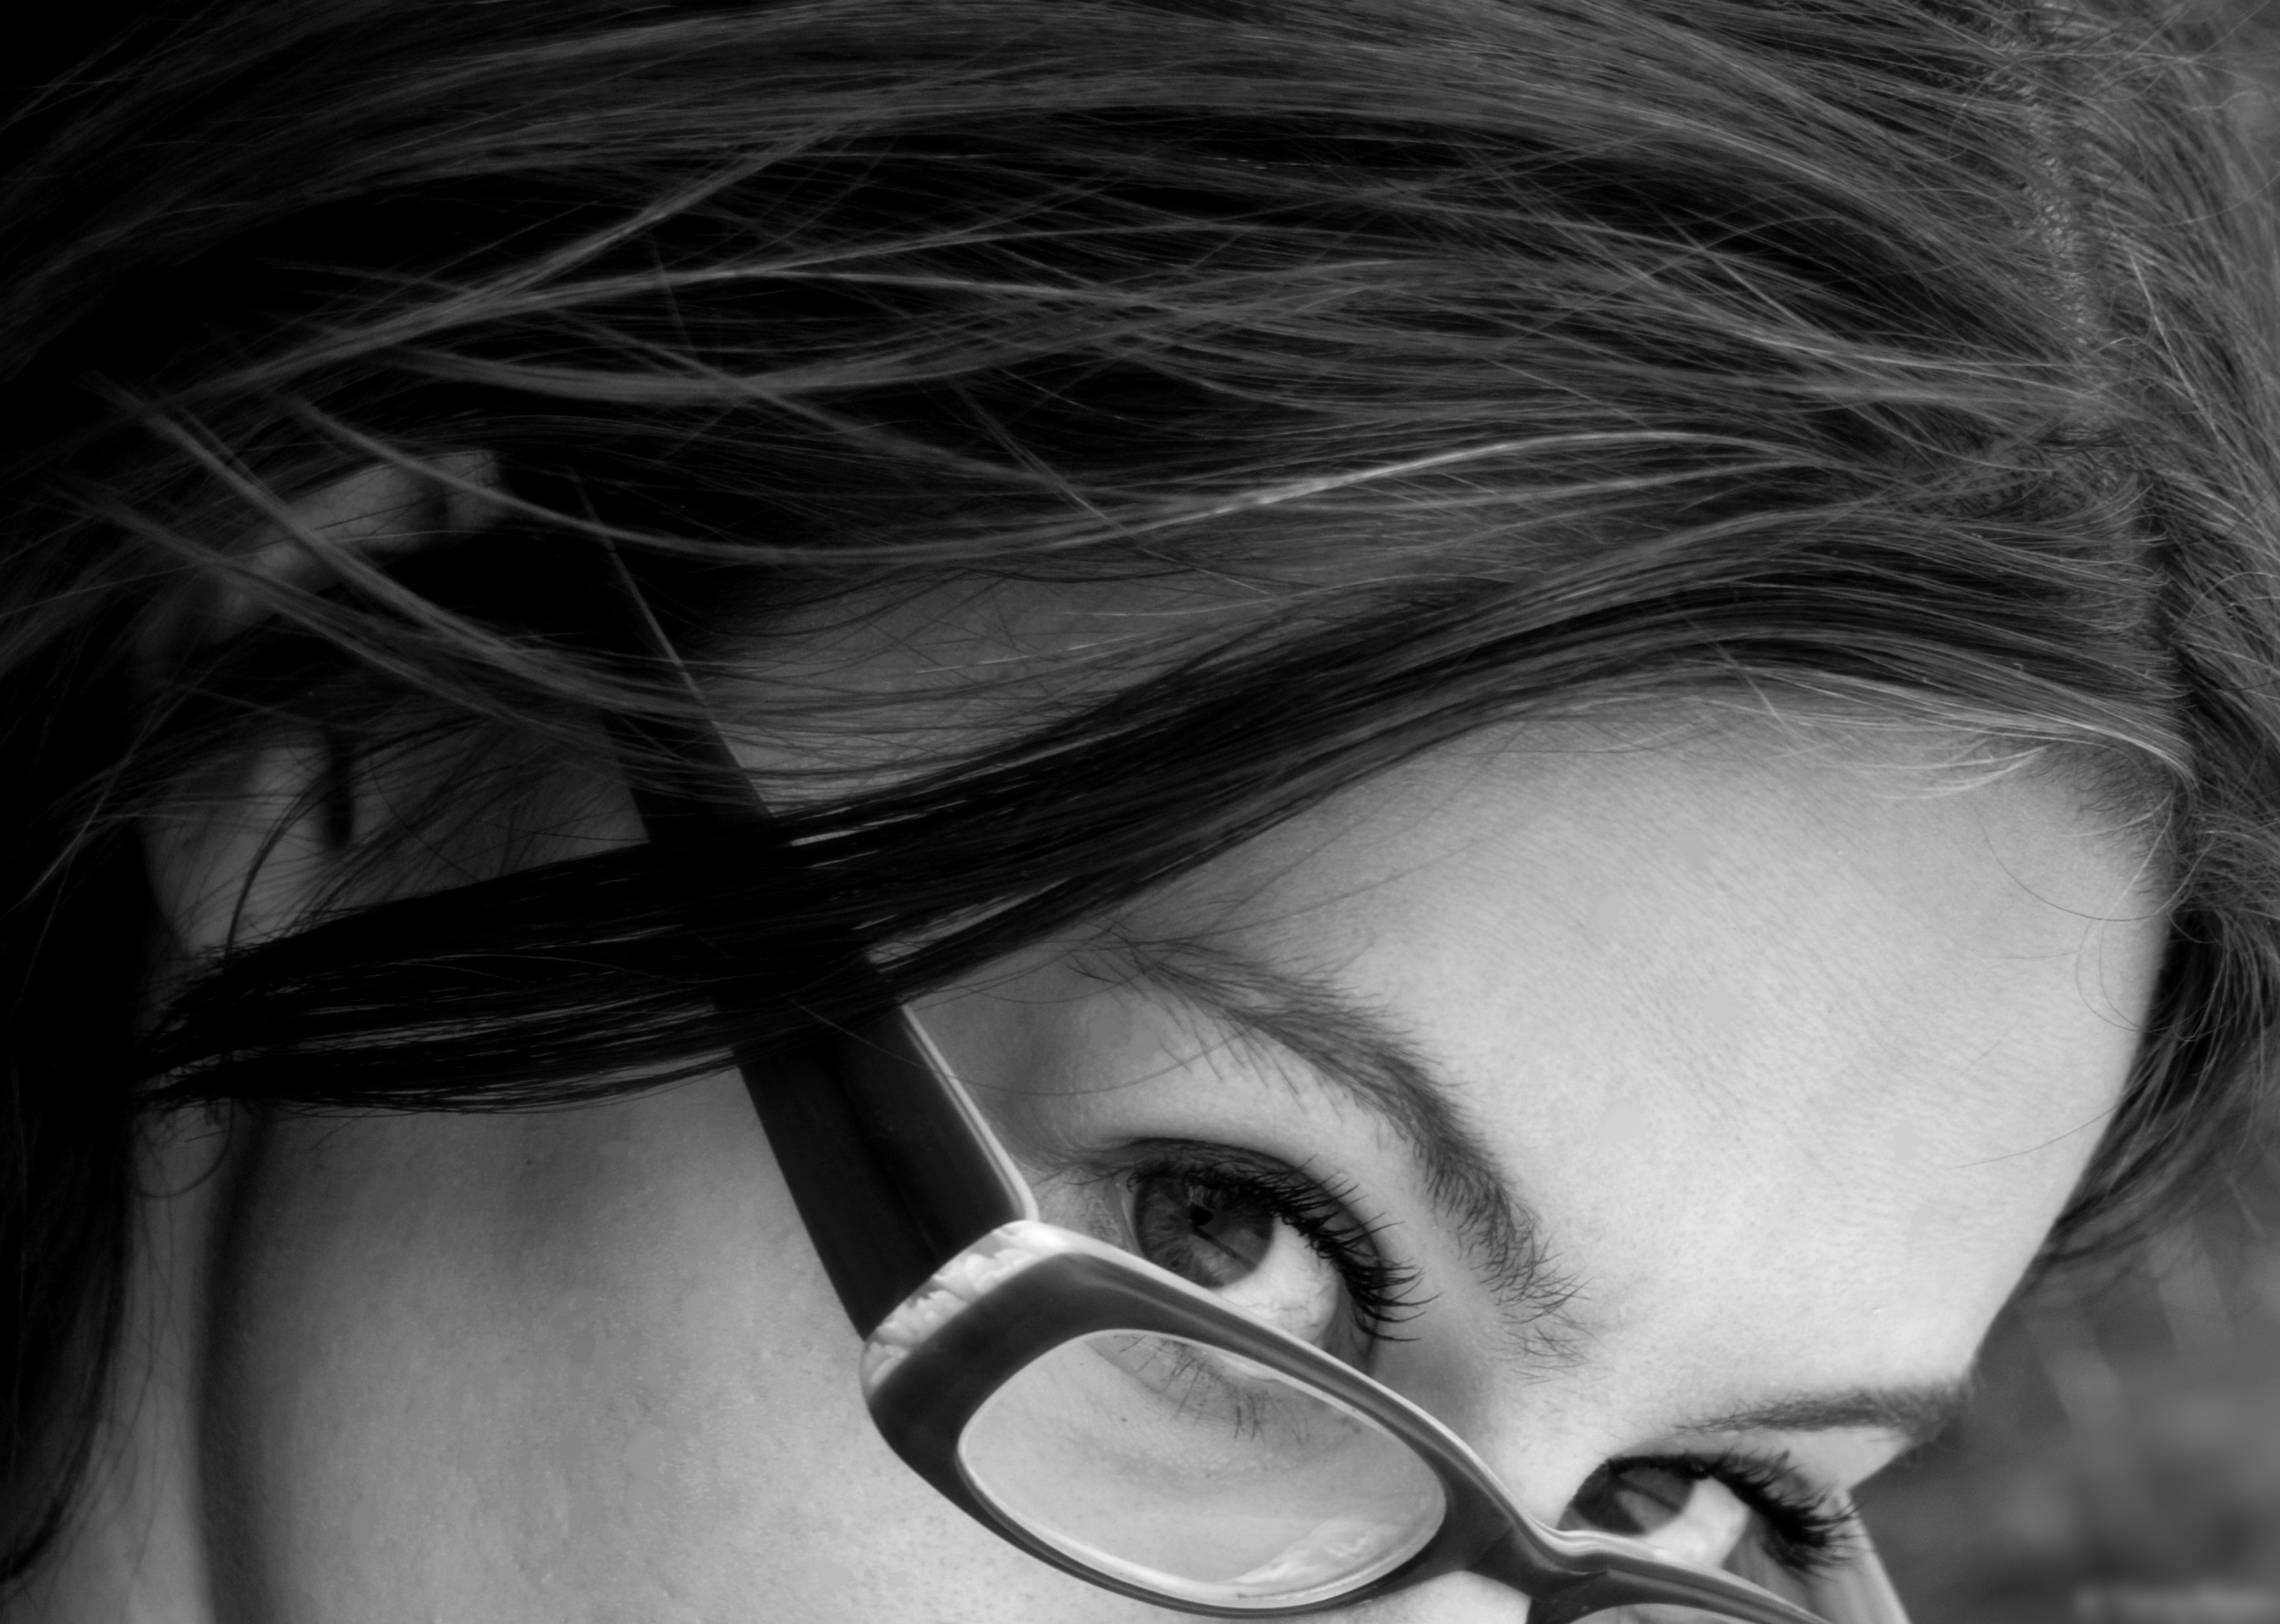
black and white, girl, woman, hair, white, photography, female, portrait, model, black, ear, monochrome, hairstyle, close up, human body, face, nose, eyes, eye, glasses, head, eyewear, beauty, organ, emotion, sense, monochrome photography, portrait photography, vision care